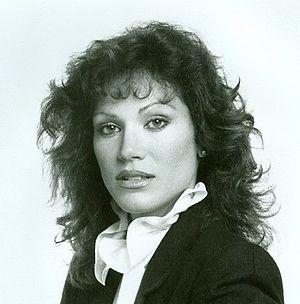
Pamela Hensley est une actrice américaine née le 3 octobre 1950 à Glendale, Californie.